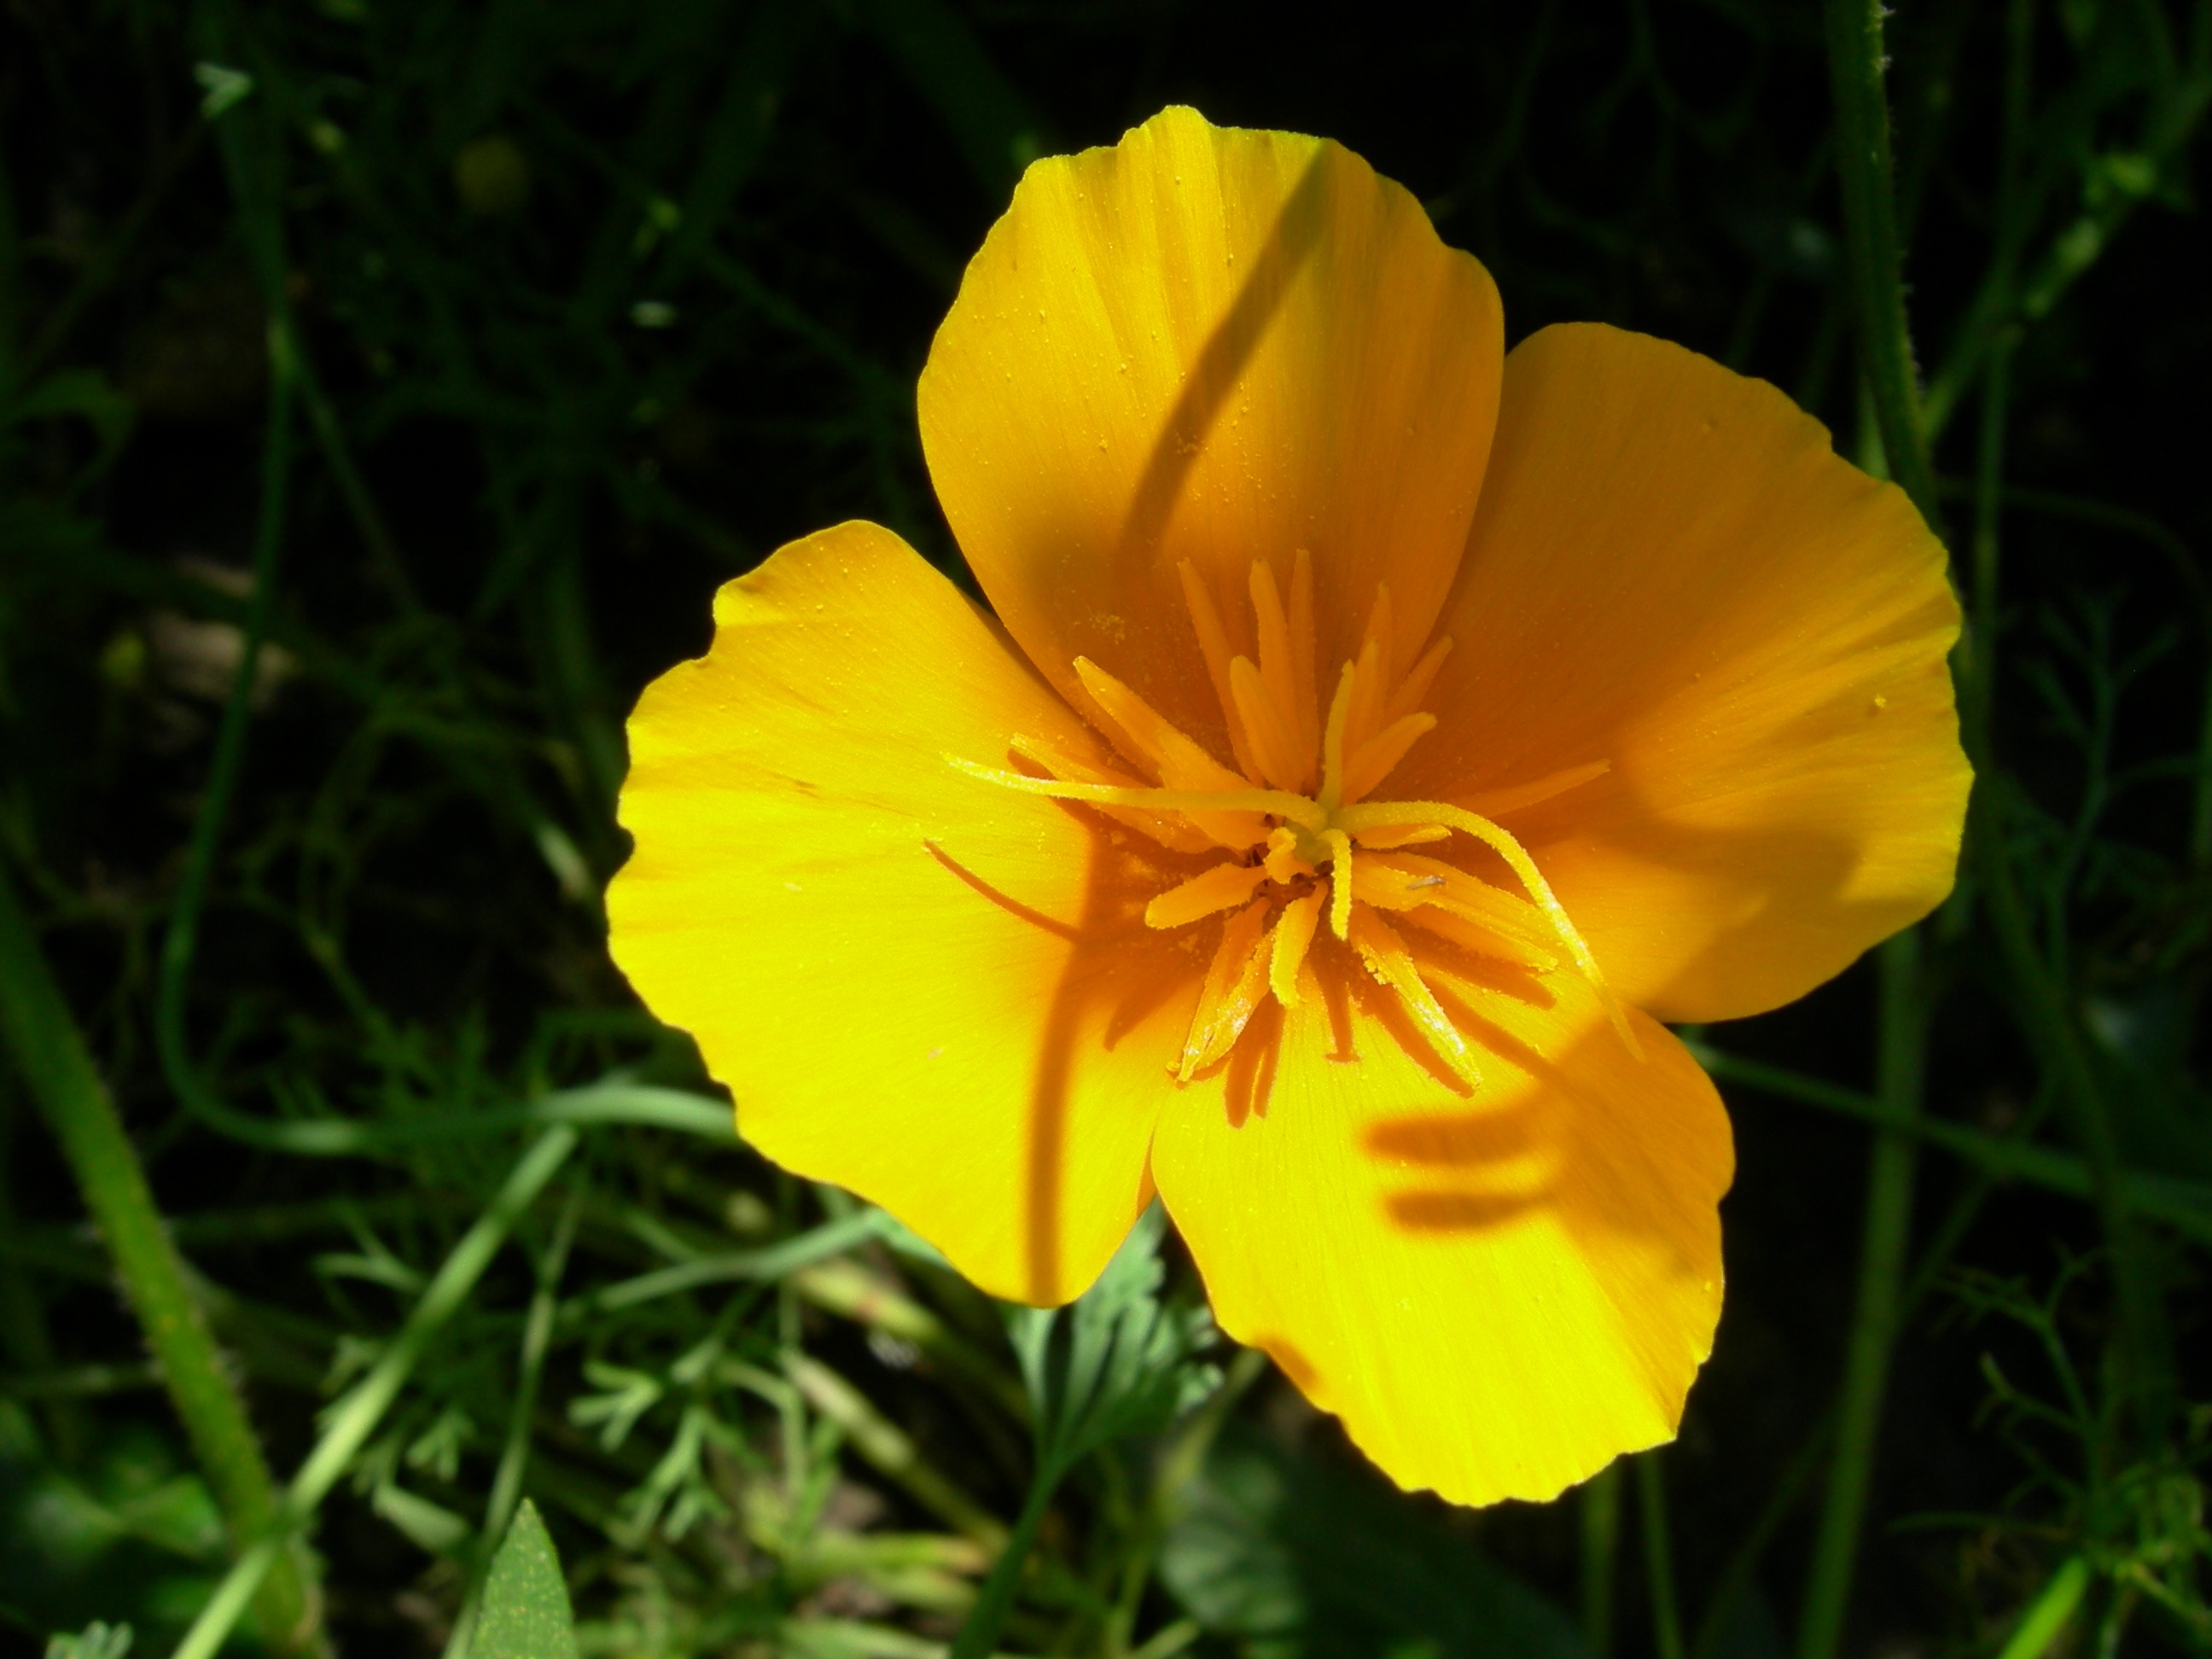
nature, plant, field, meadow, prairie, flower, petal, yellow, flora, wildflower, poppy, evening primrose, macro photography, flowering plant, eschscholzia californica, annual plant, plant stem, land plant, large flowered evening primrose